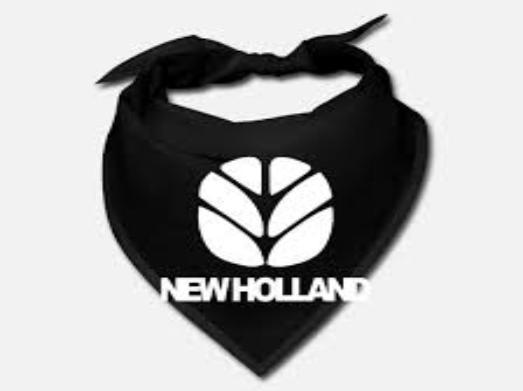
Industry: Others